Donald Eccles

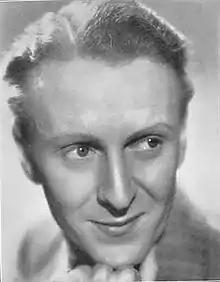
1939 Spotlight photo

Donald Yarrow Eccles was born in Nafferton, Yorkshire on 26 April 1908 the son of Charles Henry and Constance Eccles; his father was a doctor. Eccles was educated at Highgate School and then worked in an insurance office.